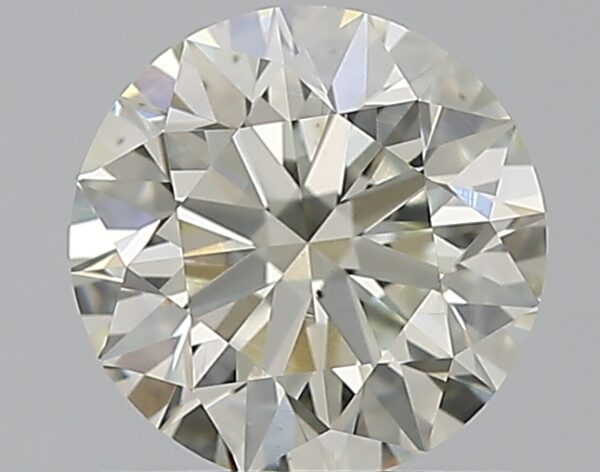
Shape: round
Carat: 0.9
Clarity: VS2
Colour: J
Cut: EX
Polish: EX
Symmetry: EX
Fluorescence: ST
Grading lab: GIA
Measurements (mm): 6.12 x 6.16 x 3.86